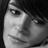
Emotion: sad